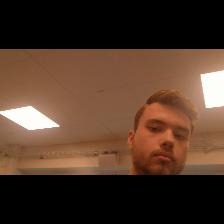
Label: Human